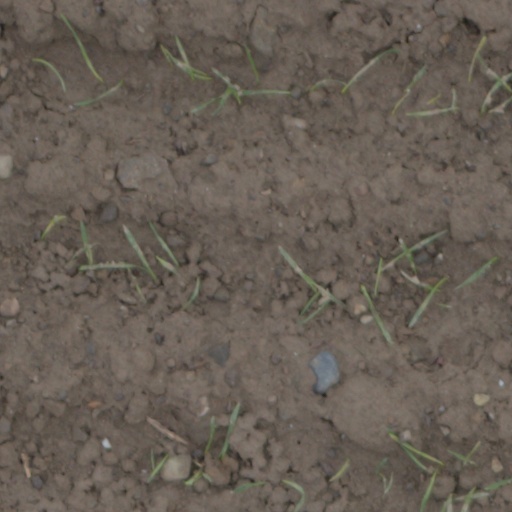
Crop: wheat